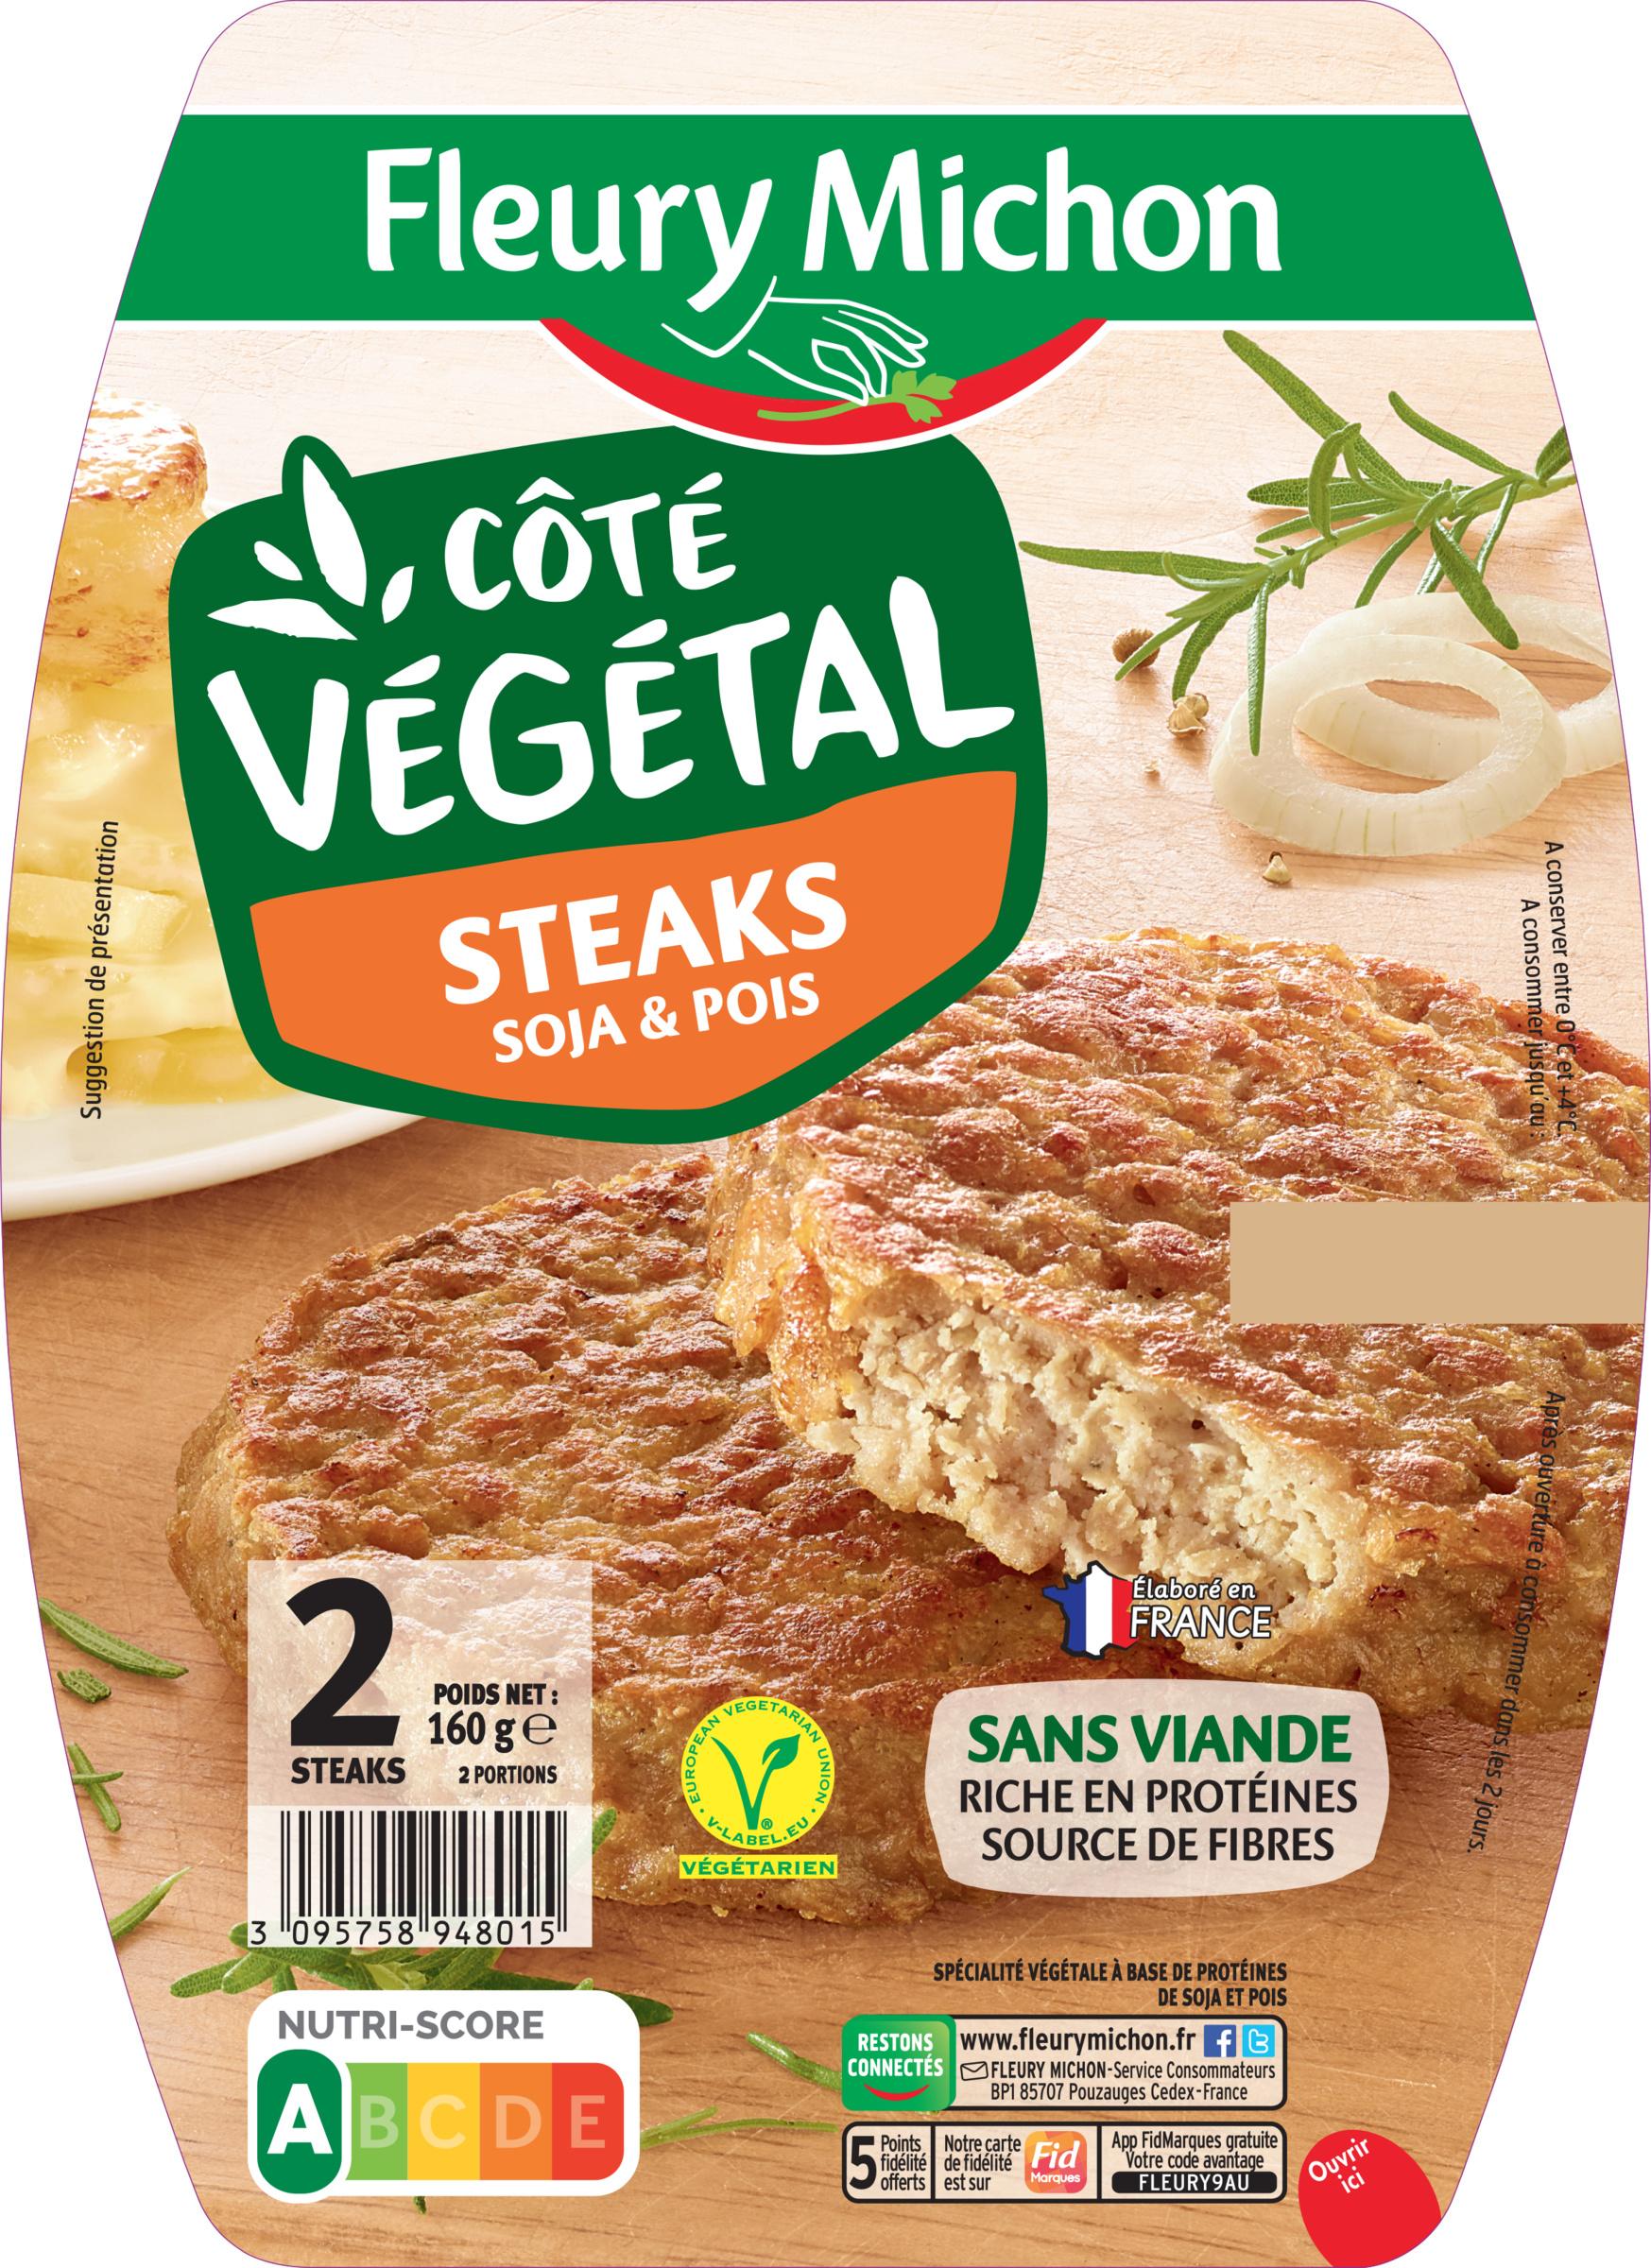
Nutri-Score label: nutriscore-a